Corgi Toys

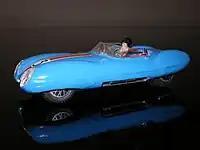
151A Lotus XI

A new Berliet cab was introduced in May 1974 as the Crane Fruehauf Discharge Dumper (1102), a large articulated aggregate carrier for use on construction sites, and the new cab was also used as the Berliet Wrecker Truck (1144) in March 1975 updating the aforementioned Holmes Wrecker, which had been in the range since 1967. The Pathfinder Airport Crash Truck (1103) released in September 1974 had won the Design Council Engineering Award for its manufacturer Chubb, and the Corgi miniature included an internal water tank allowing water to be squirted through die-cast water cannons by pumping a rubber bulb. Another new cab was introduced in April 1976: The Ford Transcontinental was designed for long range treks across the European continent and was first issued coupled to the fuel tanker previously seen with the earlier Mack cab, also in 'Esso' livery (1157) or "Gulf" livery (1160), and, later in February 1982, in the livery of "Guinness" (1169).